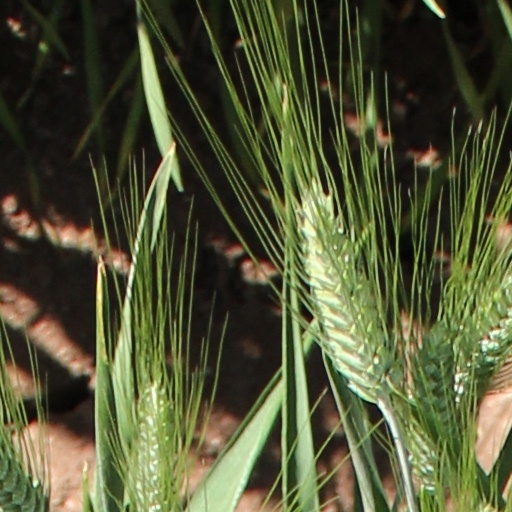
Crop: wheat